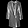
Label: Dress